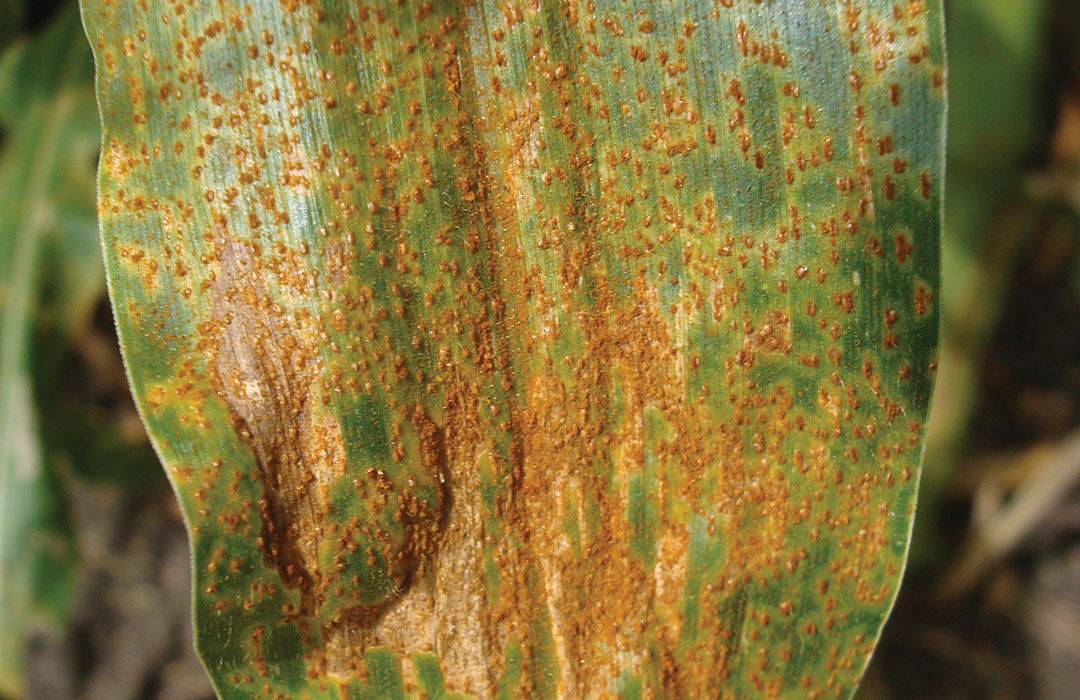
Plant: Corn
Disease: corn rust